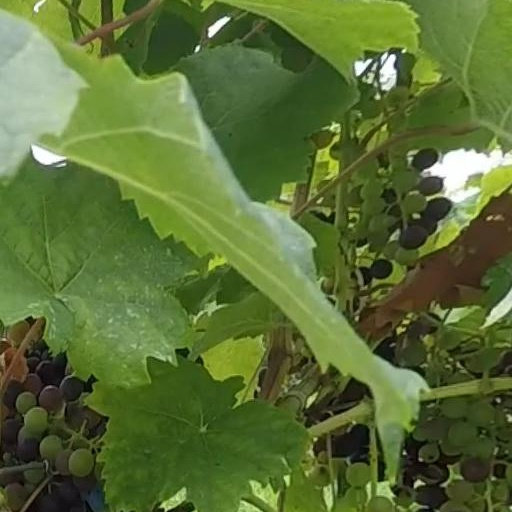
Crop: grape